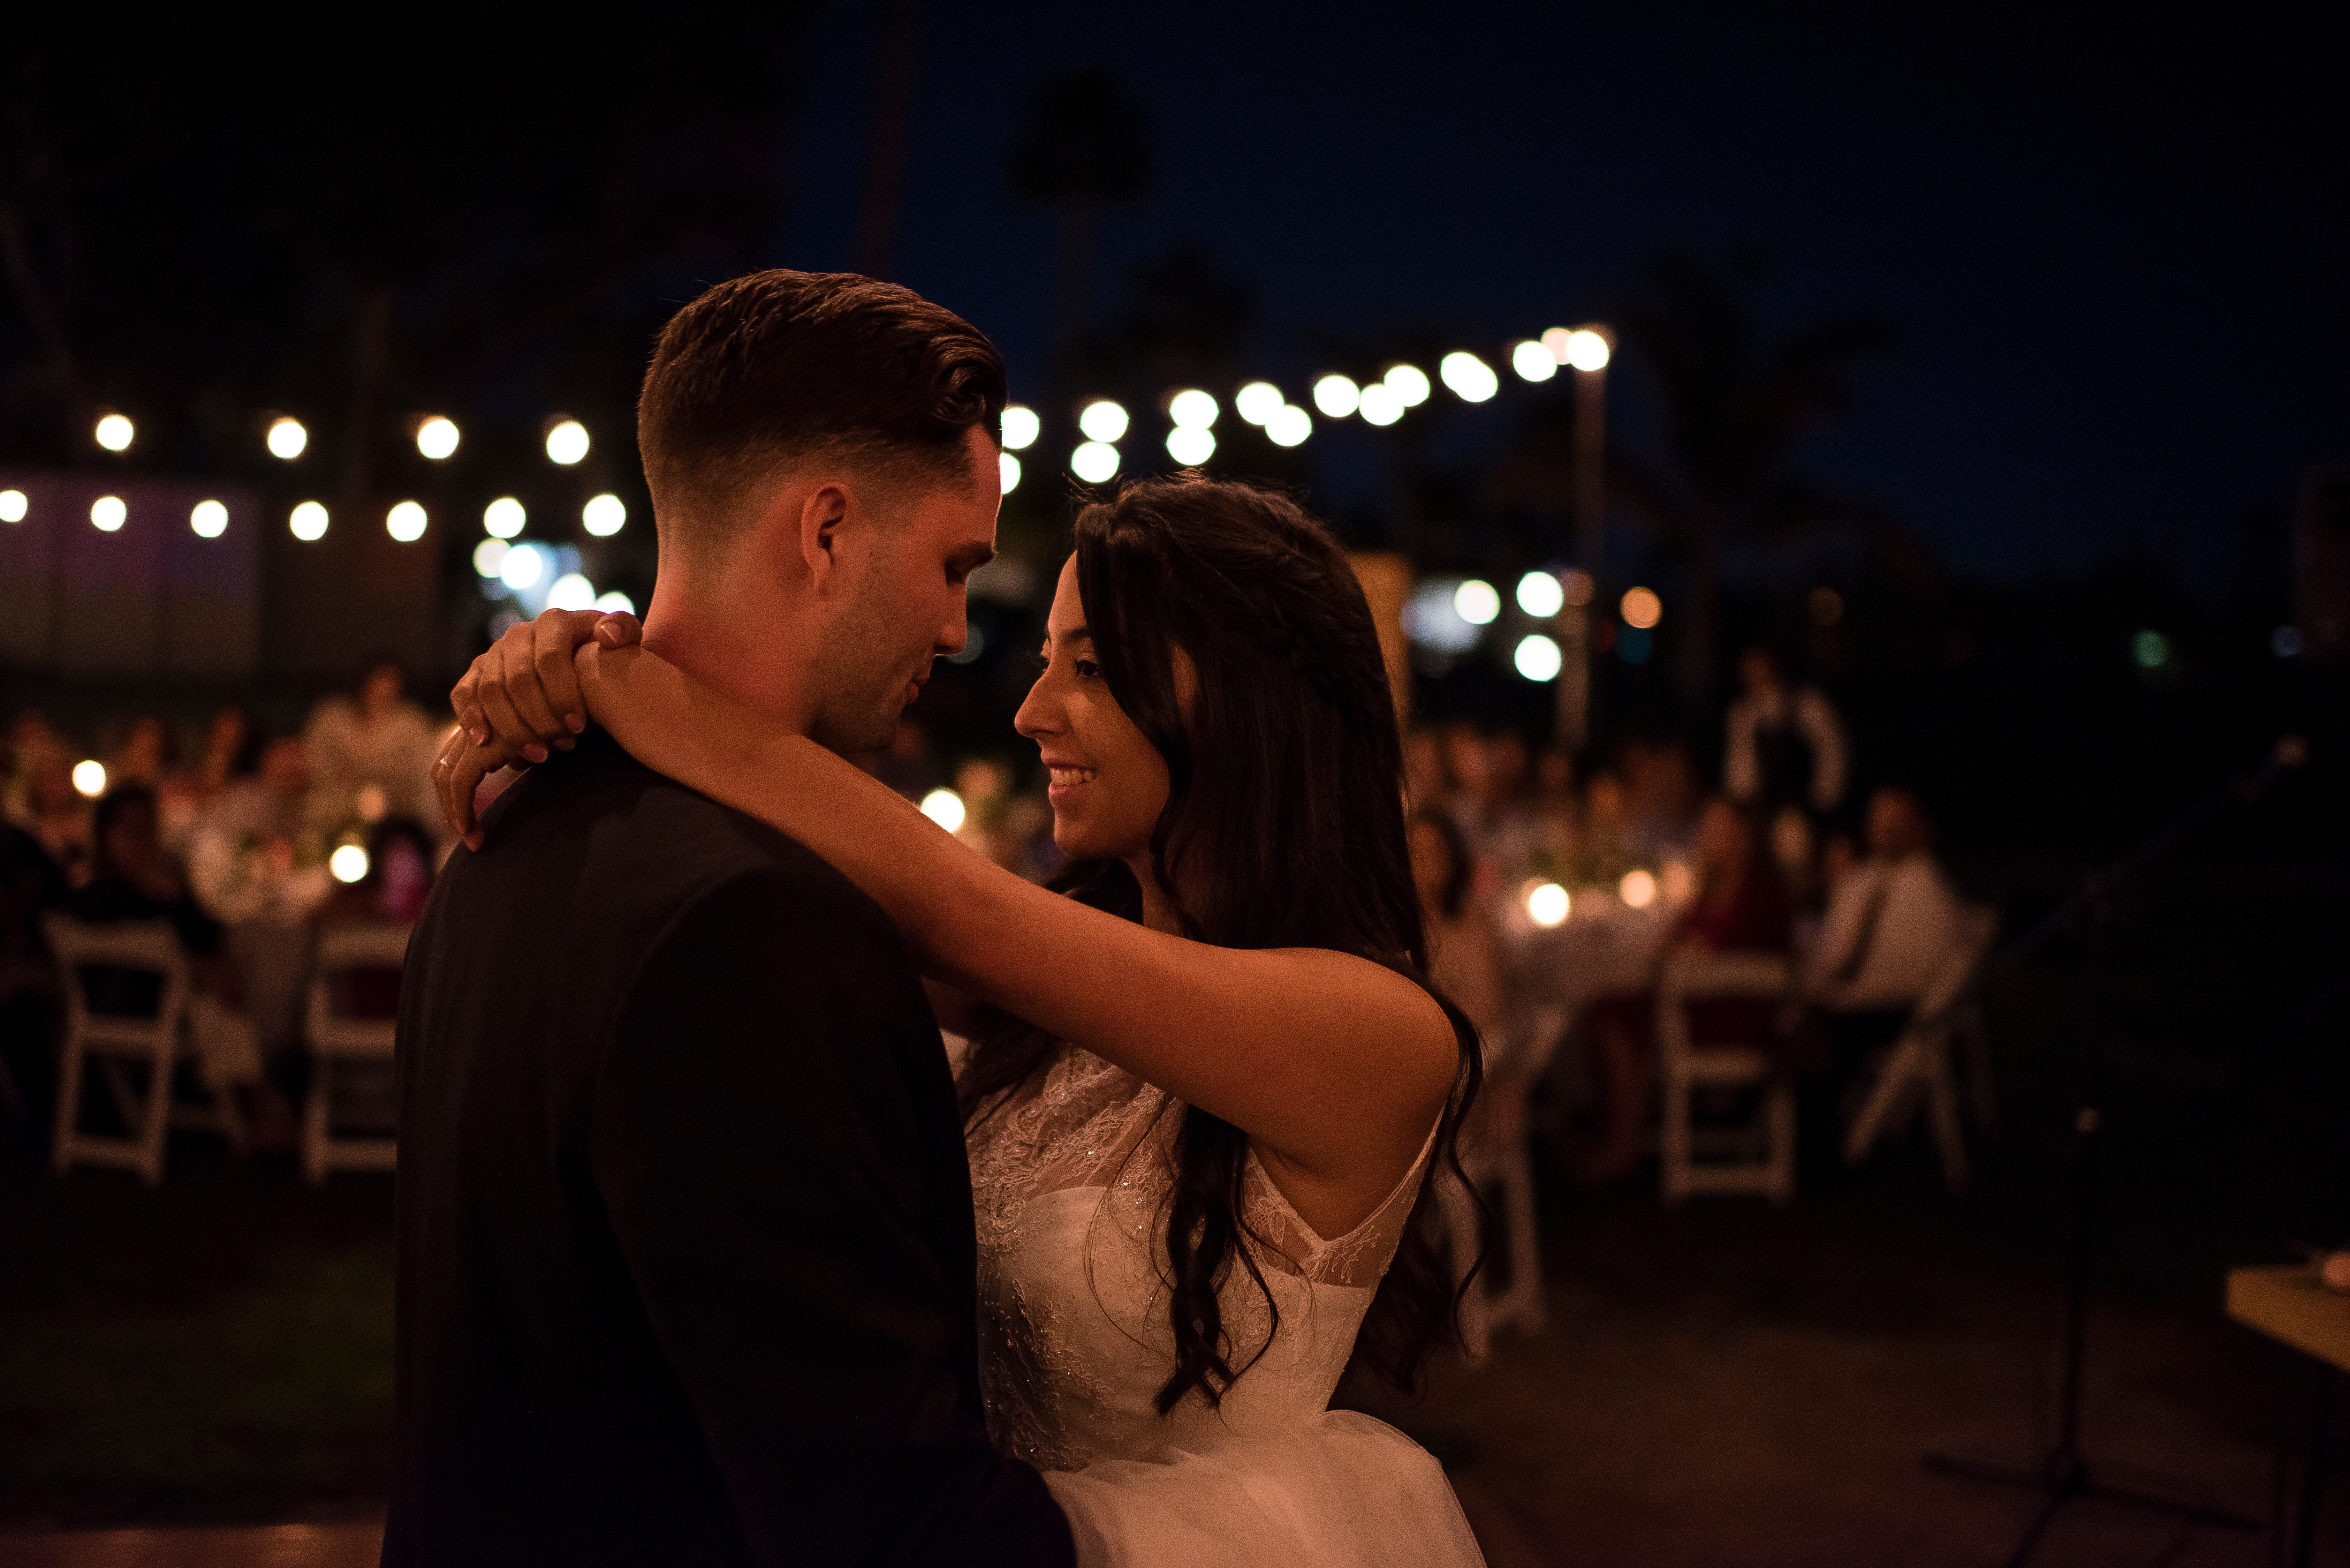
dance, performance art, sports, tango, event, entertainment, performing arts